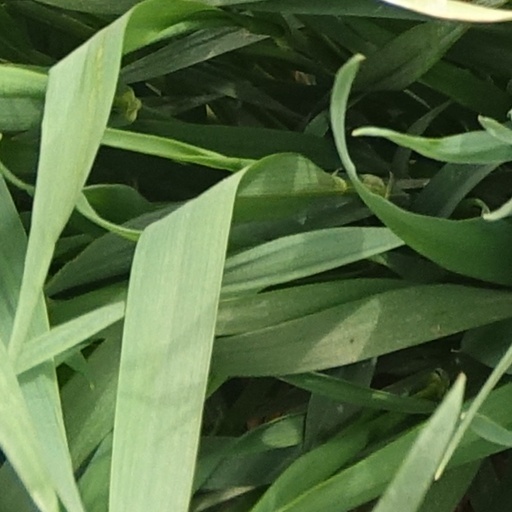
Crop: wheat